Esemka Bima

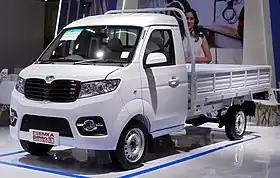
Esemka Bima 1.3

The Esemka Bima is a series of pickup trucks and vans manufactured by the Indonesian carmaker Esemka. It is the first product that being mass-produced by the company, mainly locally assembled at Solo Manufaktur Kreasi (SMK, pronounced "esemka" in Indonesian) manufacturing facility in Boyolali, Central Java for pickup truck models. The Bima was launched on 6 September 2019. A total of 26 local component manufacturers supplied parts for the pickup, including INKA. The company claimed the Bima is built with 60–62 percent of locally produced parts. Despite being built locally, the blueprint design of the Bima is allegedly identical to the Changan, Jinbei, and Shineray pickup trucks, although the company did not confirm this explicitly.